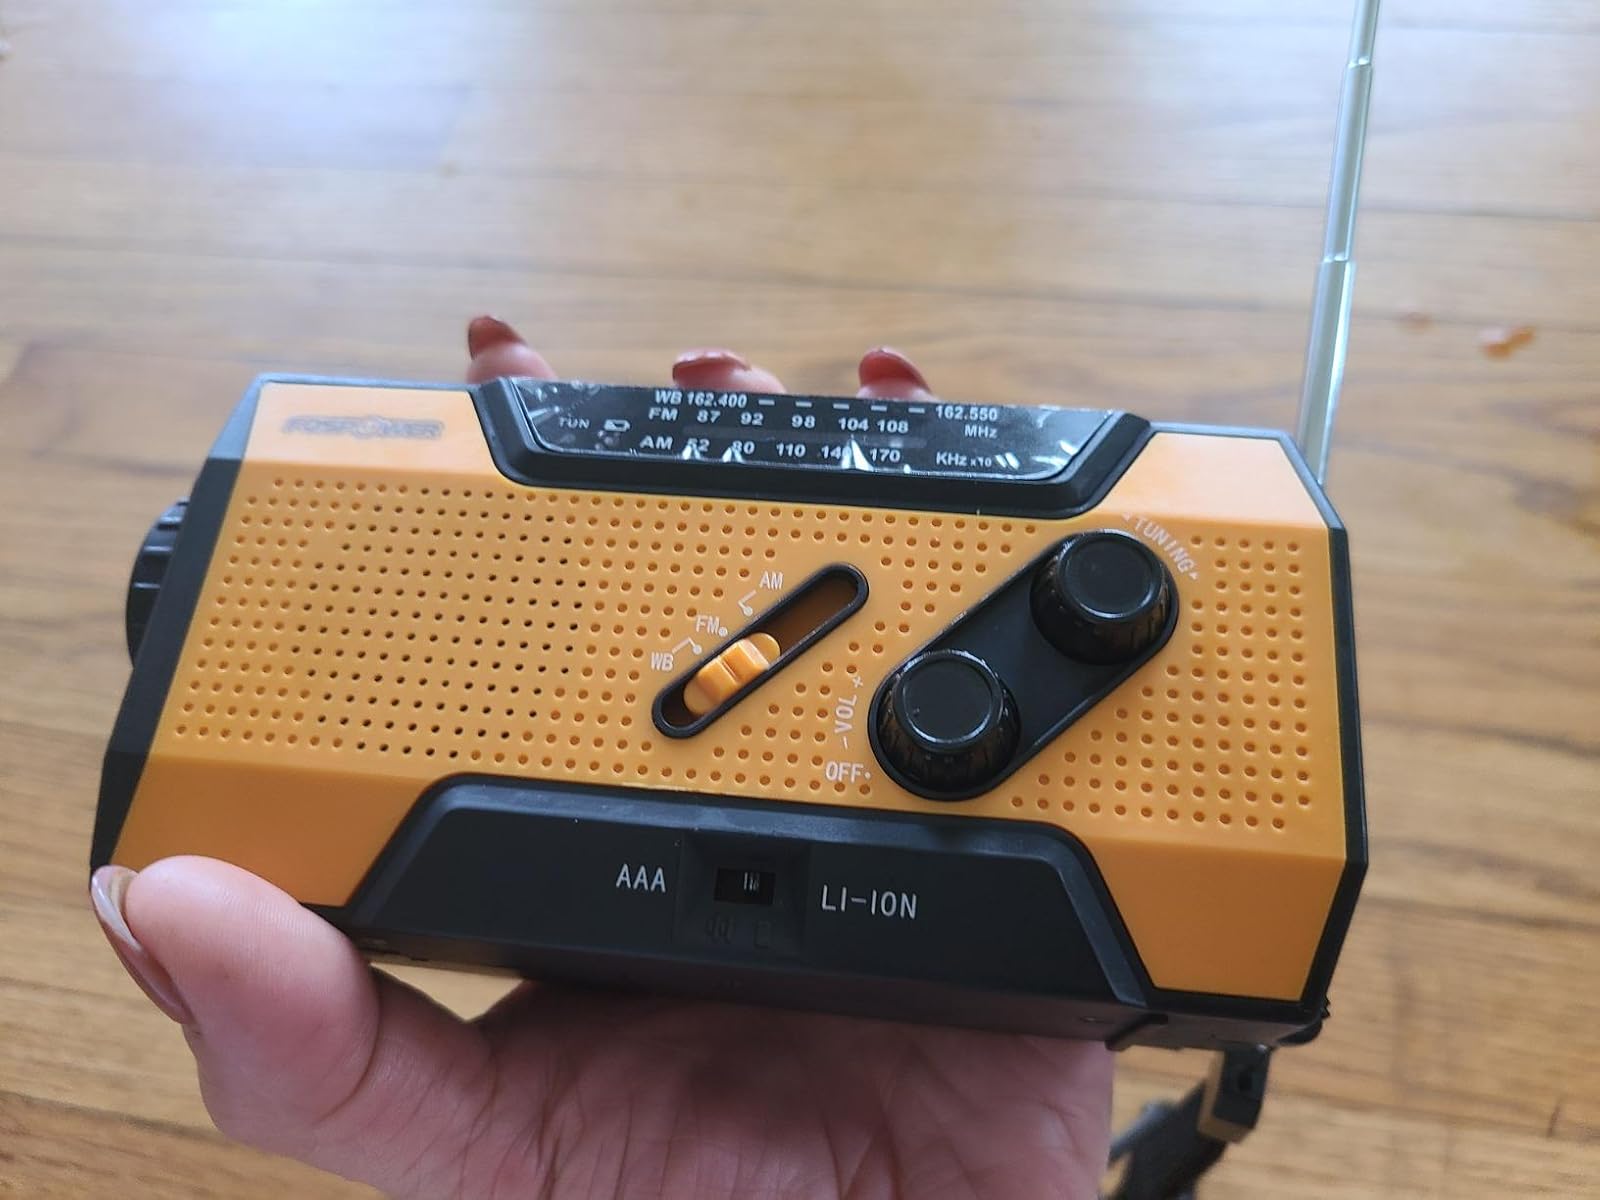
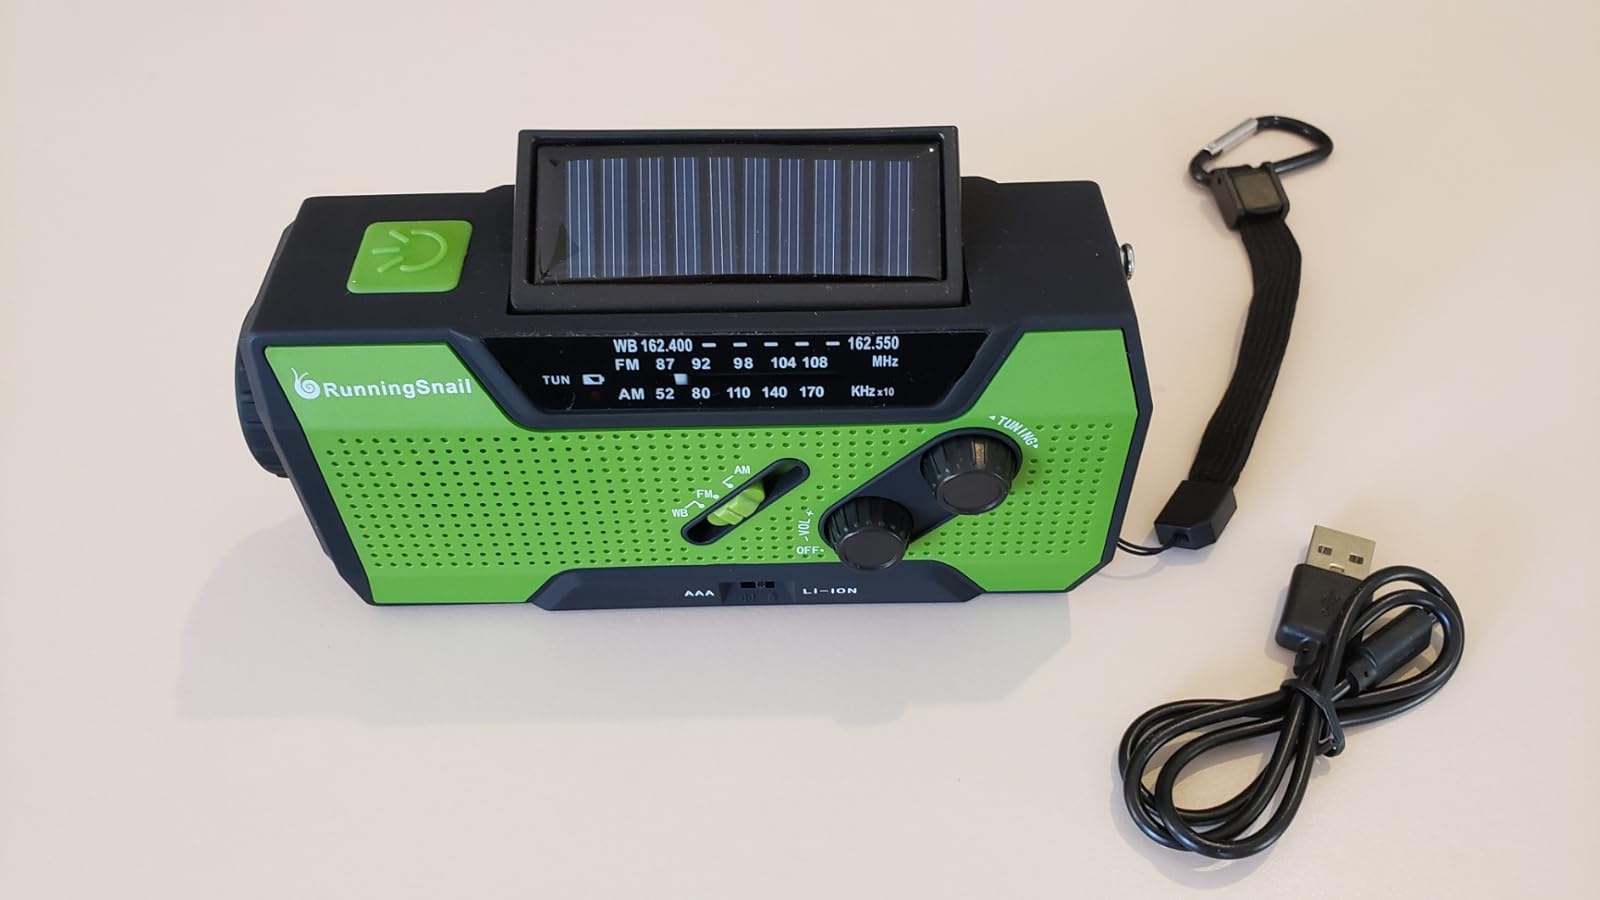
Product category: radio
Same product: no